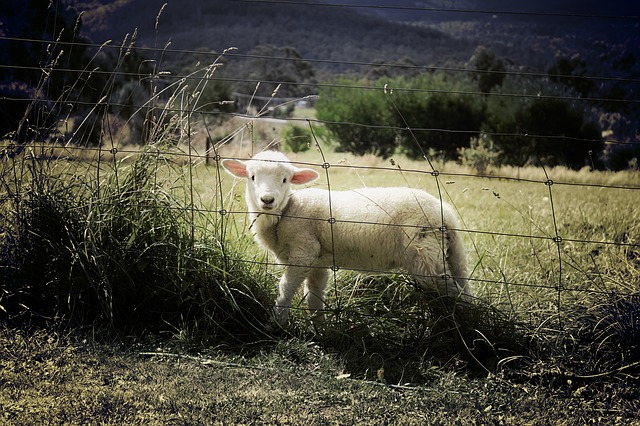
Label: sheep